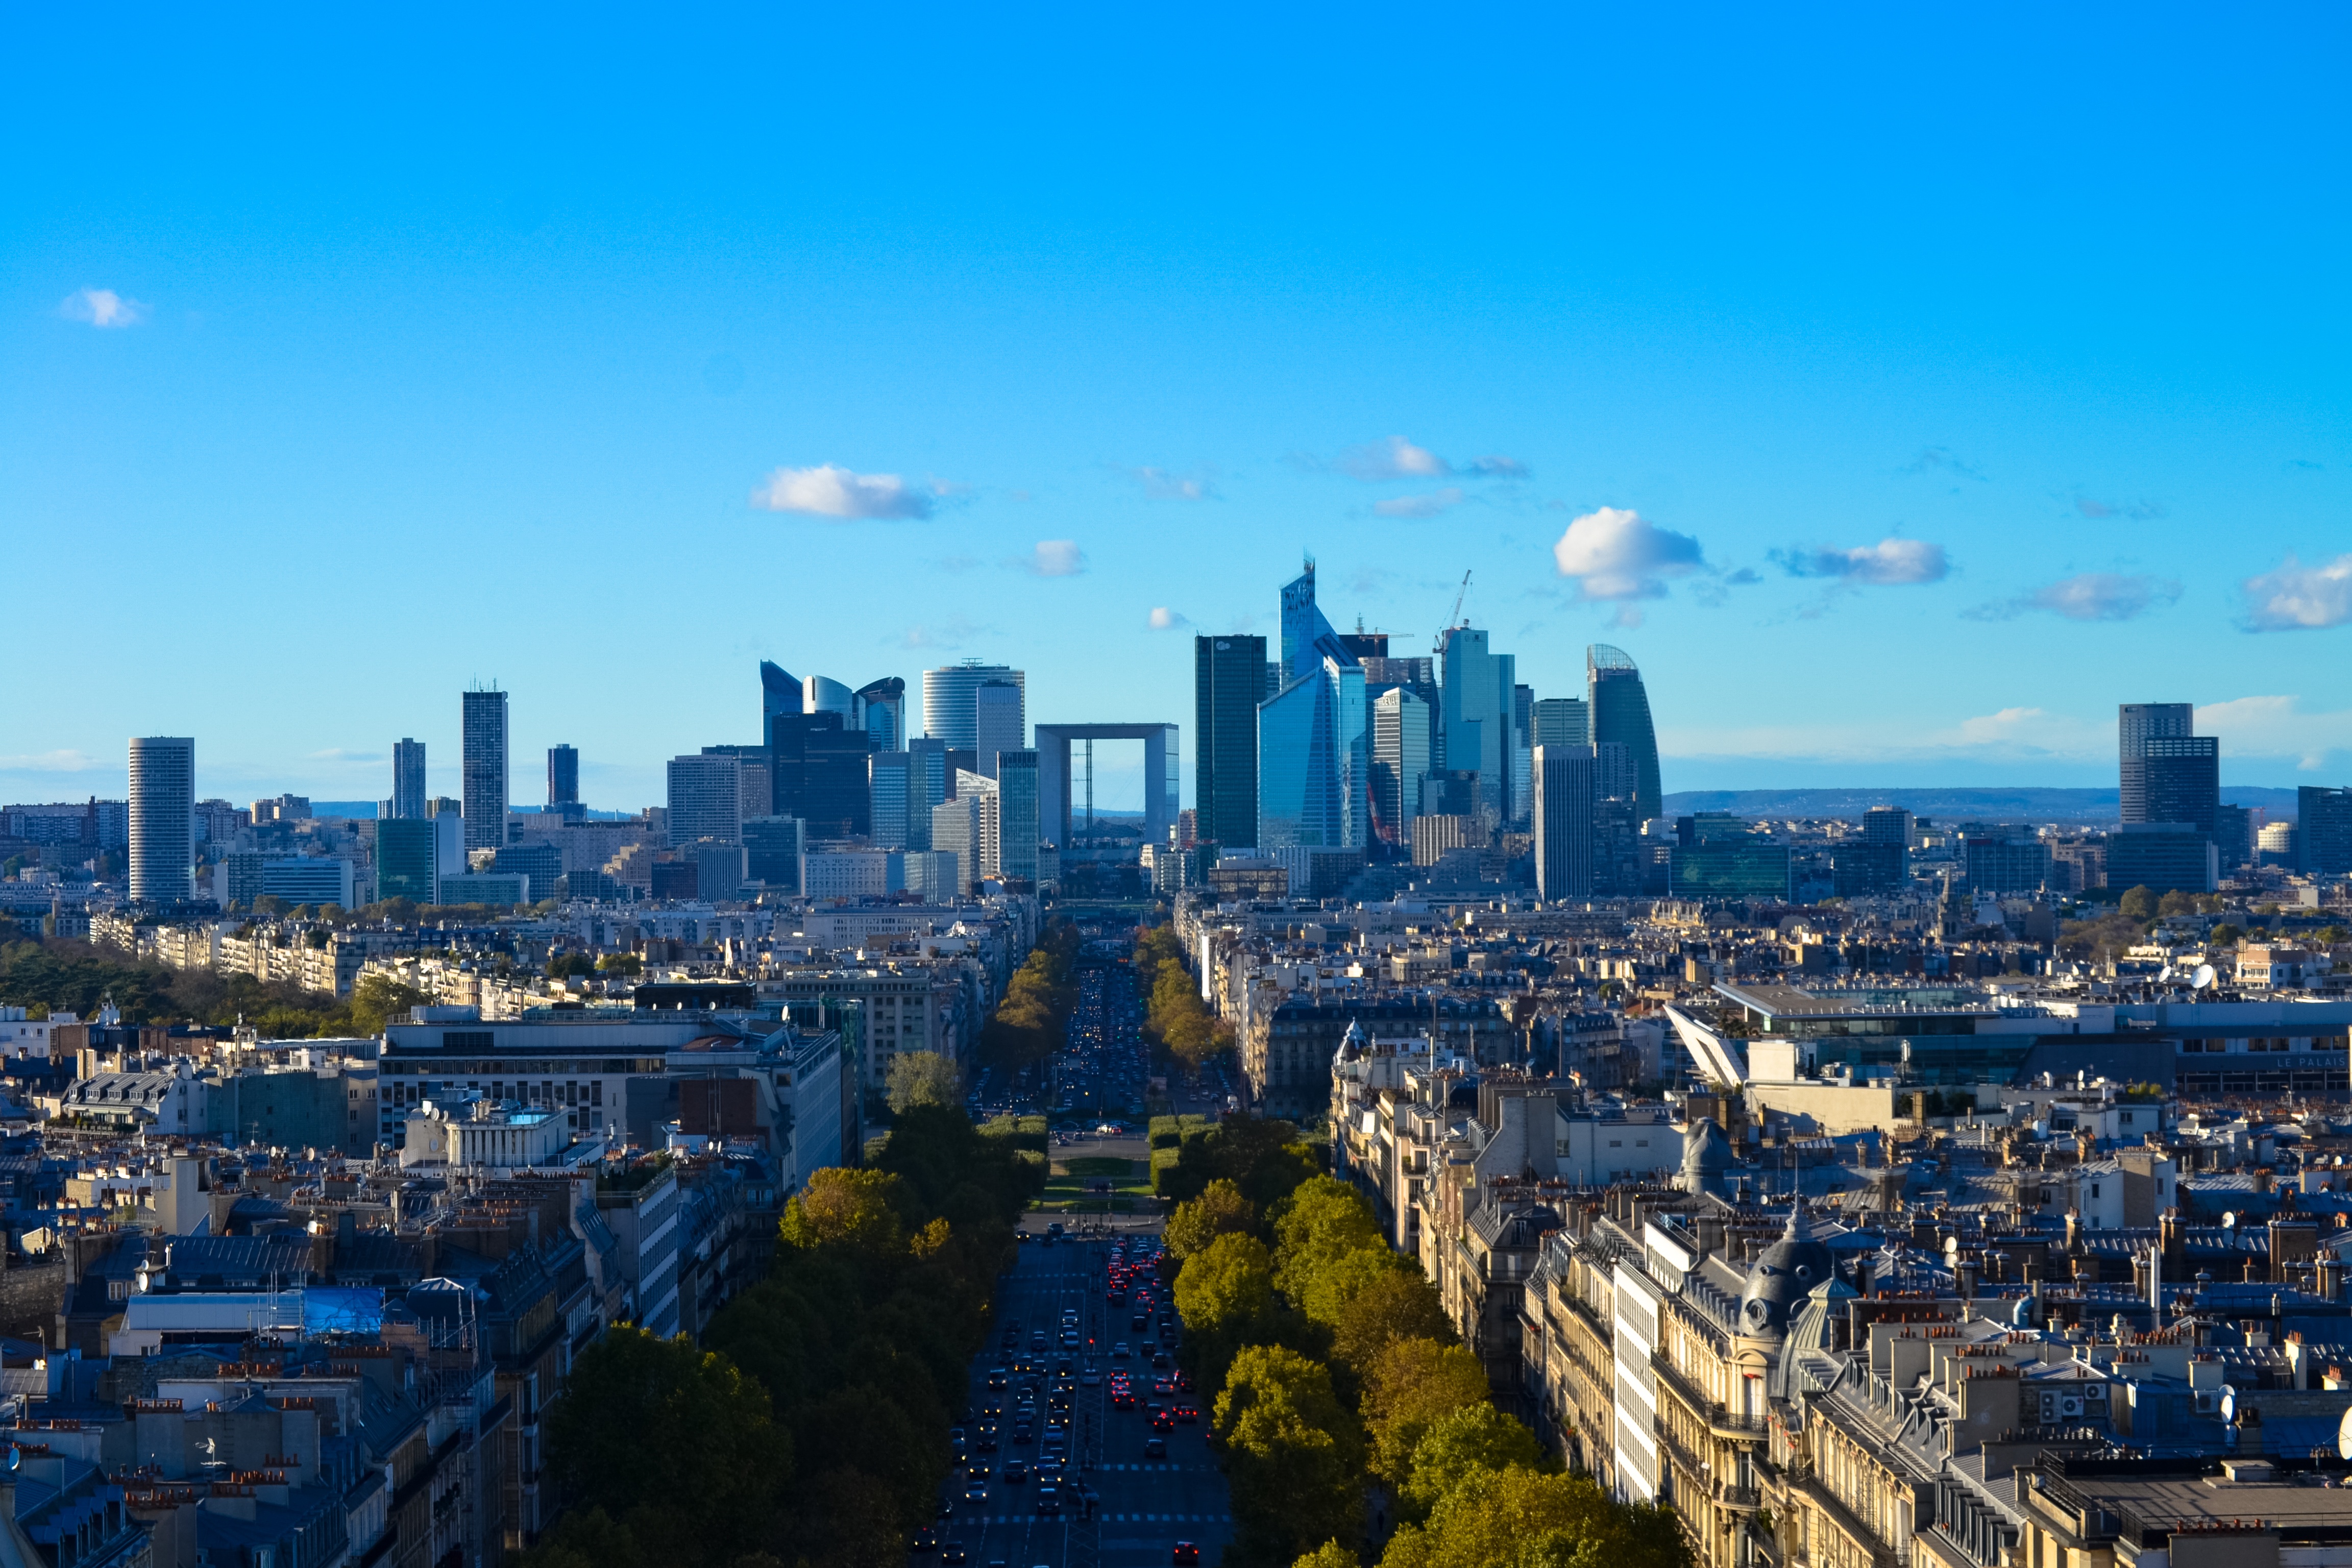
horizon, skyline, photography, city, skyscraper, cityscape, panorama, downtown, dusk, landmark, metropolis, urban area, geographical feature, human settlement, metropolitan area